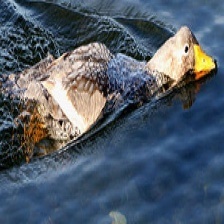
Species: STEAMER DUCK
Scientific name: TACHYERES
ImageNet parent category: drake